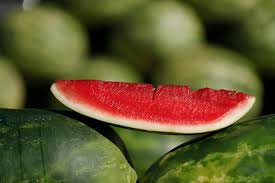
Label: Watermelon